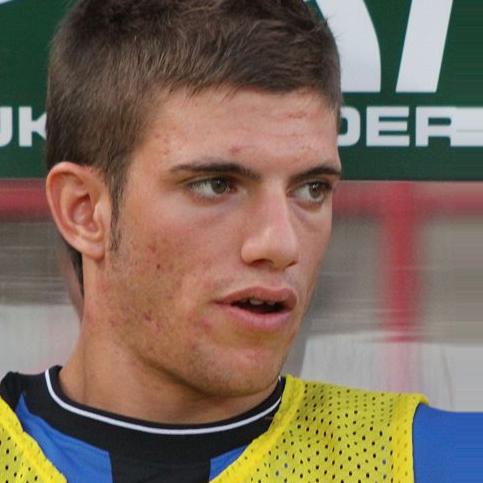
Age: 17